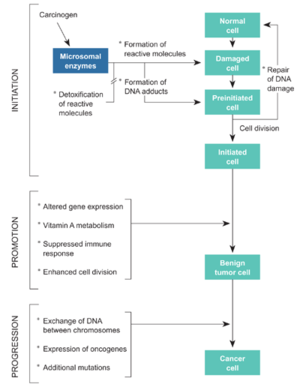
Les faibles doses d'irradiation désignent en radiobiologie, épidémiologie et en physique médicale des expositions à des rayonnements ionisants qui se situent à un niveau faible, de l'ordre du centigray. Ce niveau est très largement inférieur à celui où apparaît un effet déterministe. Il est sous les limites actuelles de détection des effets stochastiques.